Kallara-Pangode Struggle

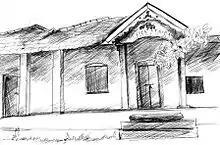
Drawing of Pangode Police Outpost as in 1939

The Kallara-Pangode Struggle is one of the 39 agitations declared by the Government of India as the movements that led to the country gaining independence from the British rule. It is listed alongside some of the most important movements of Indian independence such as Quit India Movement, Khilafat Movement, Malabar Rebellion, the Ghadar Party Movement and Hollwell Revolt Movement by Netaji Subhash Chandra Bose. It is ranked among the 39 most revered movements that were part of Indian Independence Movement and culminated in the British rule ending over Indian territories in 1947.